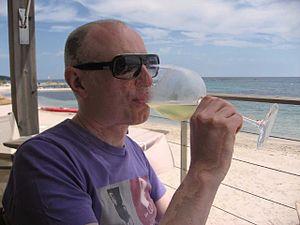
Dégustation de IGP Ile de Beauté blanc
L'Île-de-beauté est un vin français d'indication géographique protégée de zone du vignoble de Corse, produit sur les départements de Haute-Corse et de Corse-du-Sud. Les vins portant ce label viticole, qui représentent les trois-quarts de la production du vignoble corse, peuvent être blancs, rosés ou rouges.